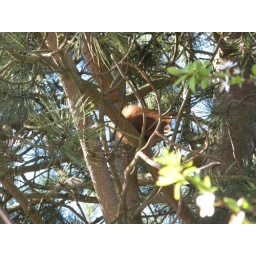
A couple of squirrels live in the fir trees just across the road from my local bus stop